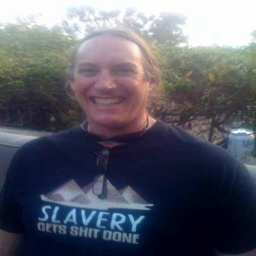
that shirt with that smile !